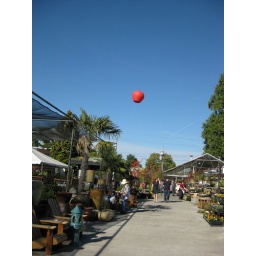
Portland Nursery flies a huge apple in the sky during the apple festival